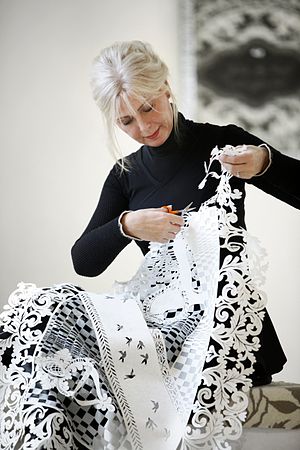
Karen Bit Vejle
Karen Bit Vejle er en dansk kunstner. Hun er dansk statsborger, men var bosat i Trondheim i Norge i perioden 1984–2014. Hun flyttede derefter tilbage til Danmark.